Boris Dittrich

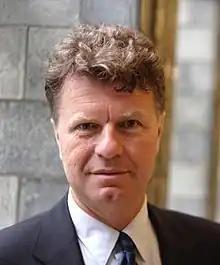
Dittrich in 2007

Boris Ottokar Dittrich (born 21 July 1955) is a Dutch politician, jurist, author and human rights activist who served as Leader of the Democrats 66 (D66) from 2003 to 2006. A former member of the House of Representatives (1994–2006), he has been a member of the Senate since 2019.